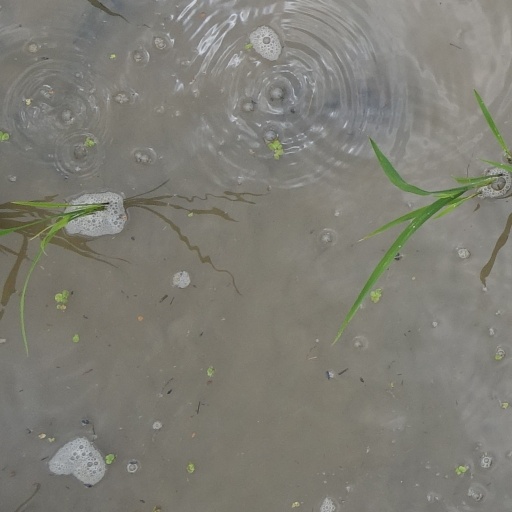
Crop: rice